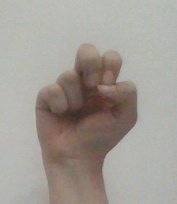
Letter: gaaf